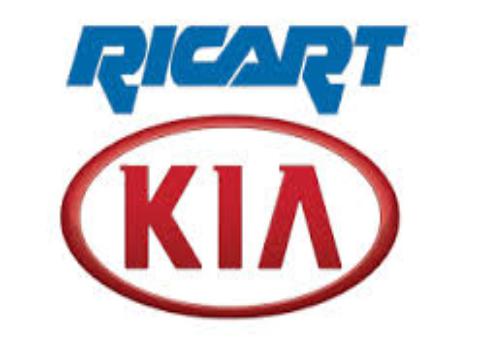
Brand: kia da
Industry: Transportation